Rødven Church

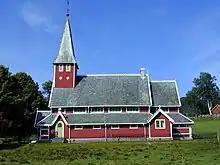
View of the church

Rødven Church is a parish church of the Church of Norway in Rauma Municipality in Møre og Romsdal county, Norway. It is located in the village of Rødven. It is one of the churches for the "Eid og Holm" parish which is part of the Indre Romsdal prosti (deanery) in the Diocese of Møre. The red, wooden church was built in a long church design in 1907 using plans drawn up by the architect Jens Zetlitz Monrad Kielland from Bergen. The church seats about 120 people.